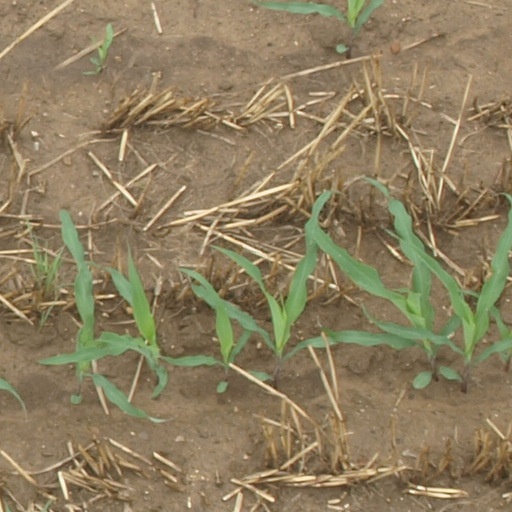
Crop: maize; corn